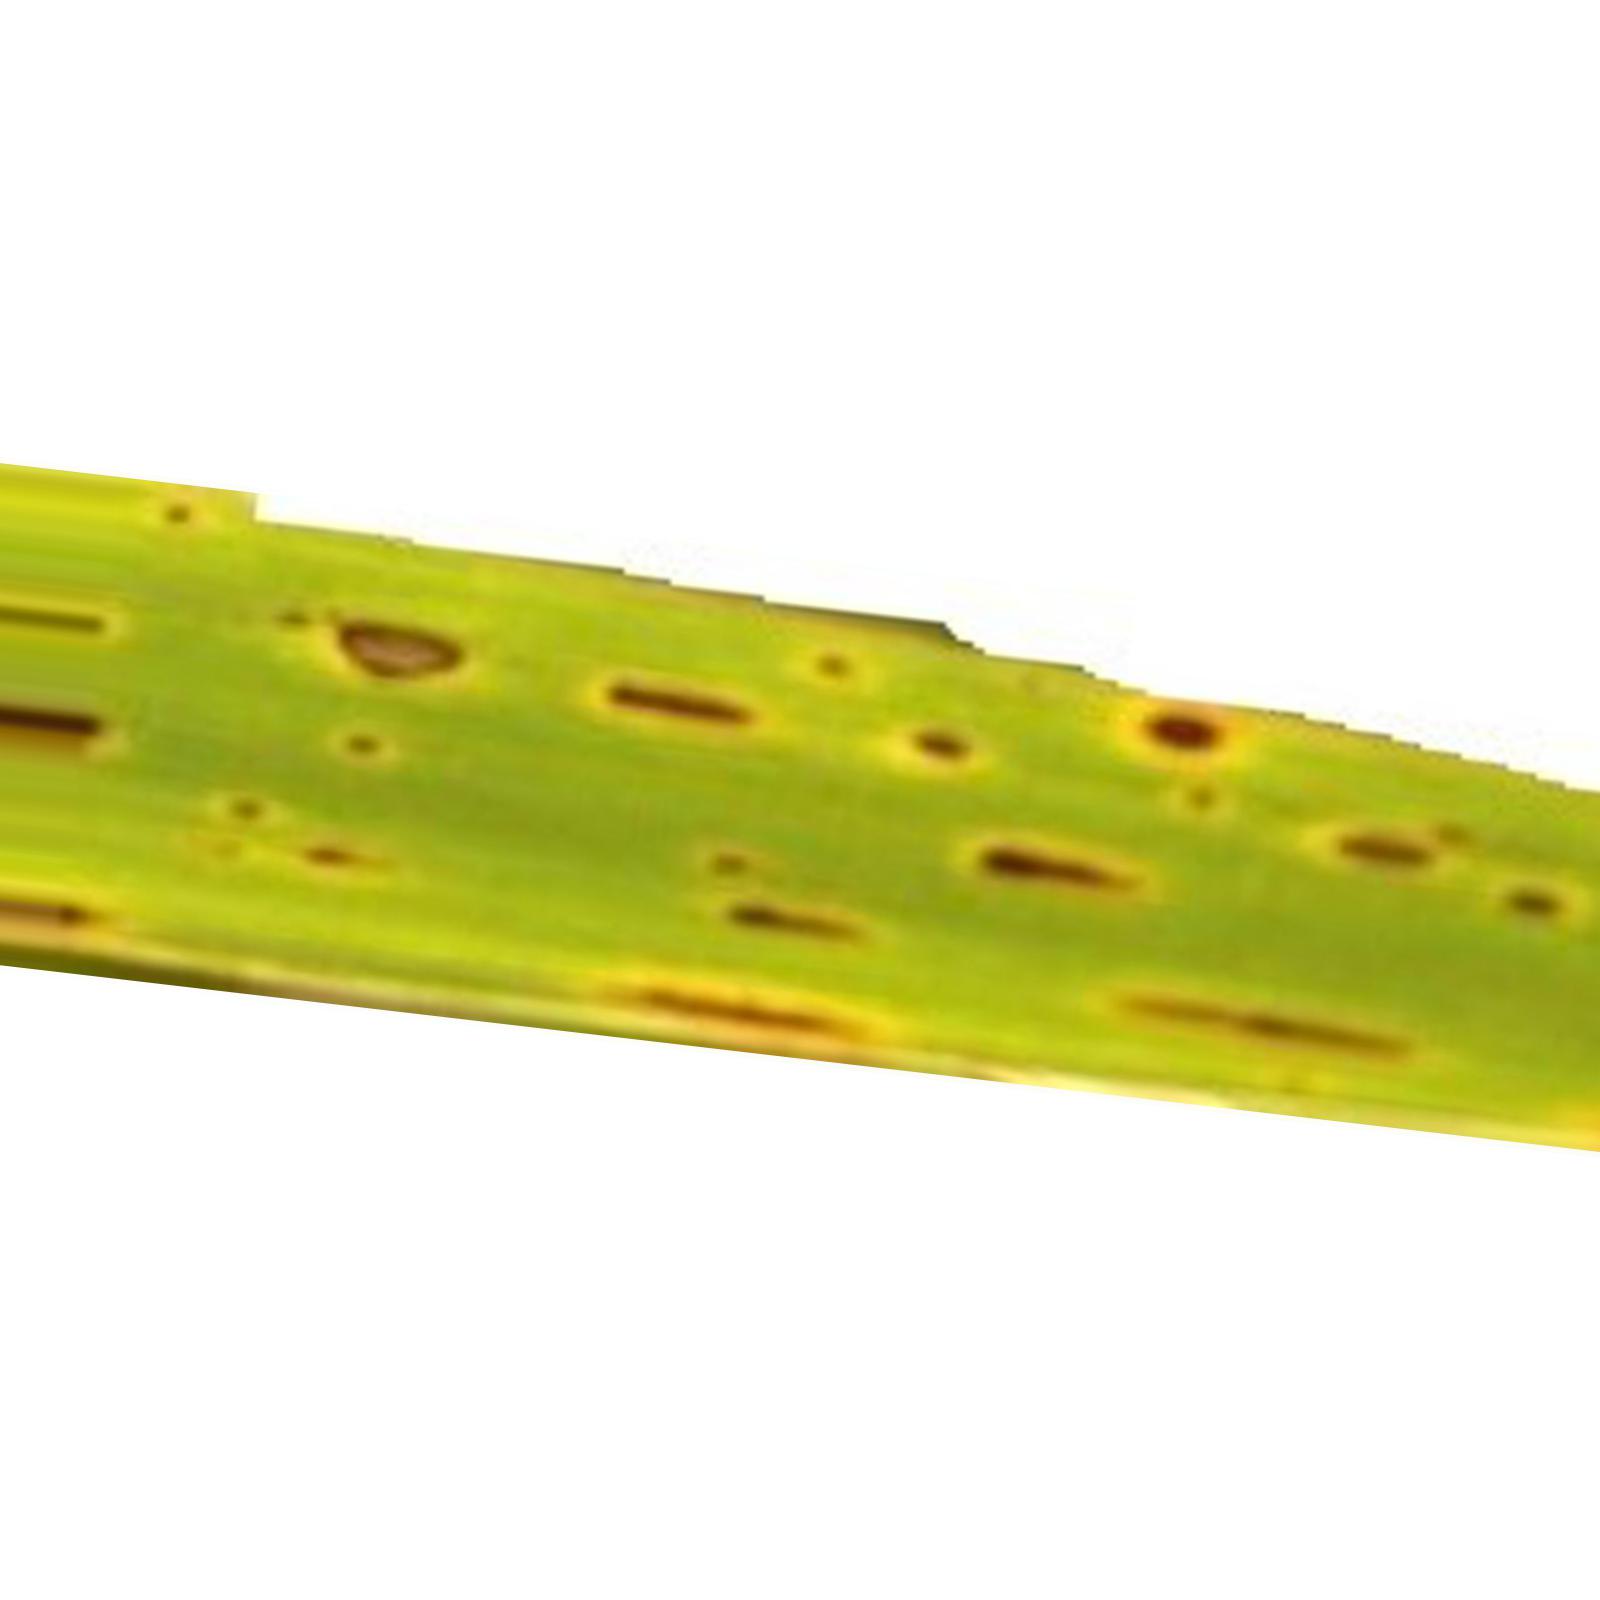
Nhãn: Bệnh Đốm Nâu ( Brown spot )